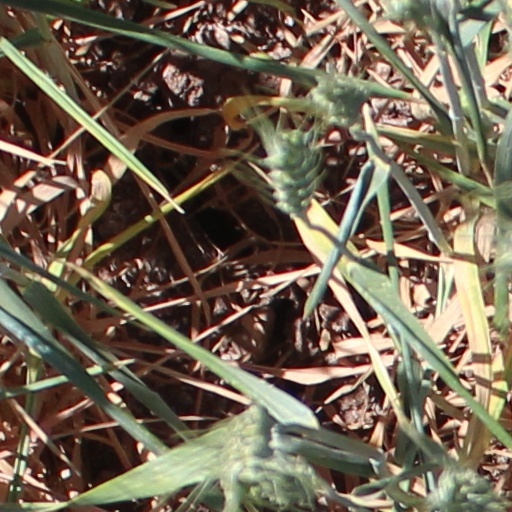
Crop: wheat